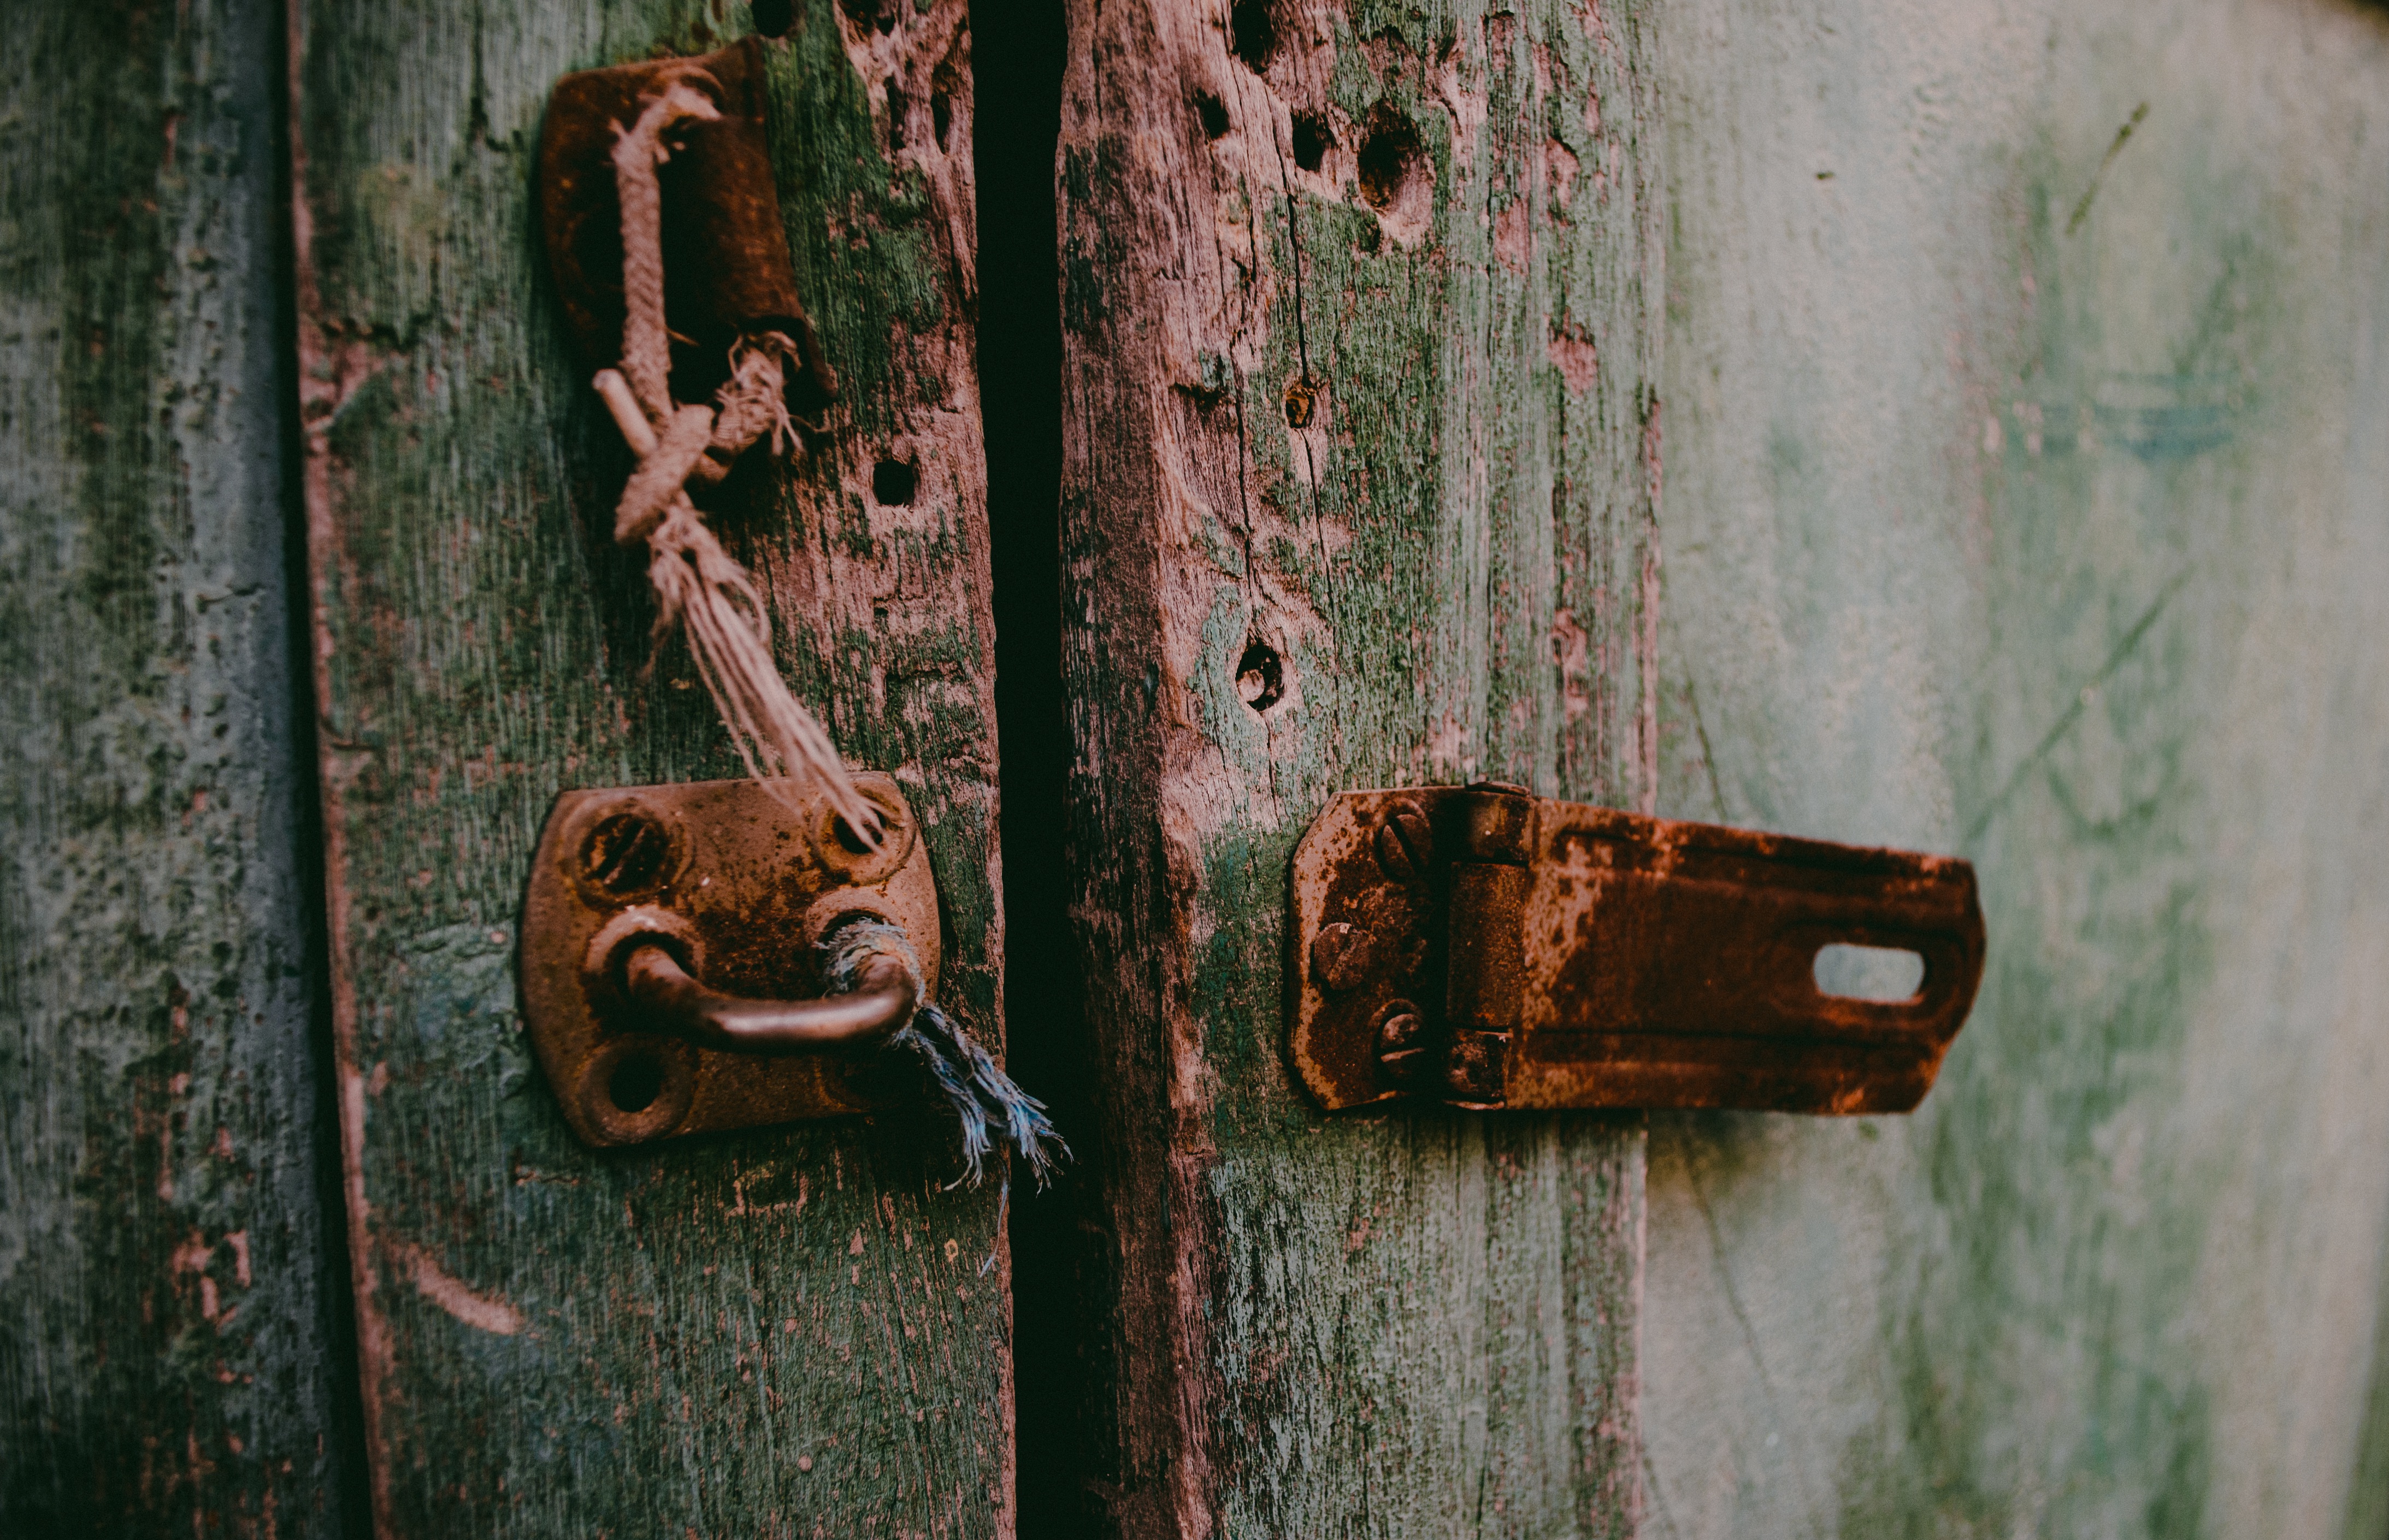
wood, rust, carving